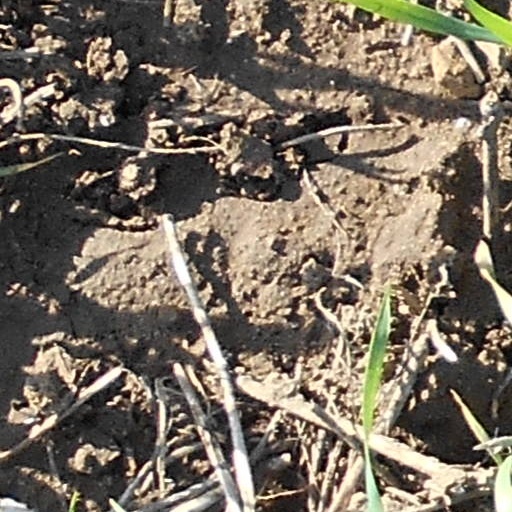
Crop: wheat